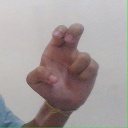
अक्षर: अ